Naval Air Station Livermore

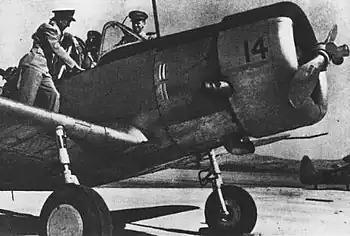

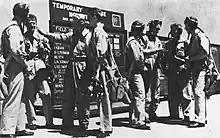
Cadets and instructors check the flight assignment board at Naval Air Station Livermore in 1944

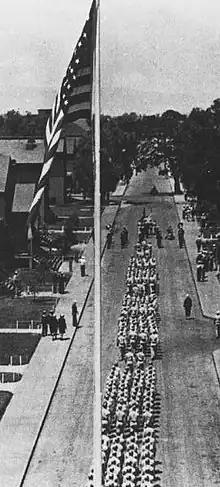
Air Cadets marching at Naval Air Station Livermore in 1944

Naval Air Station Livermore was a United States Navy military facility located in Livermore, California.